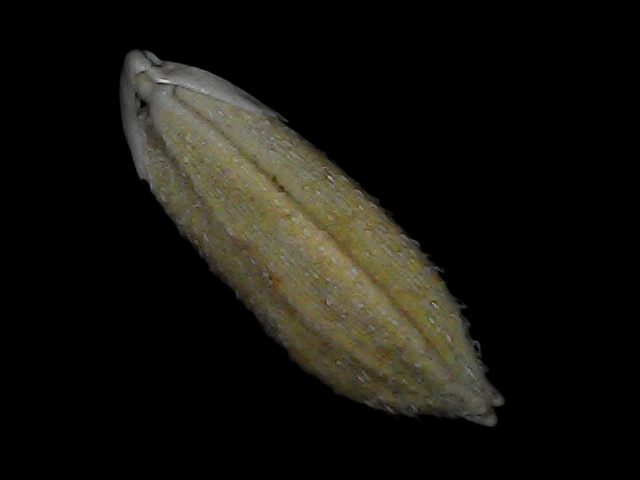
Rice variety: Bd93